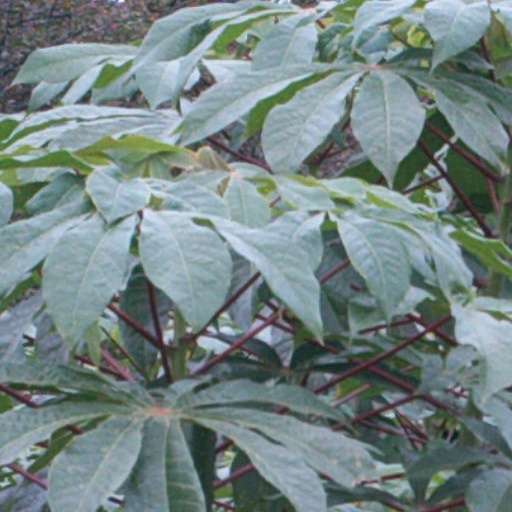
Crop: cassava